Archer season 6

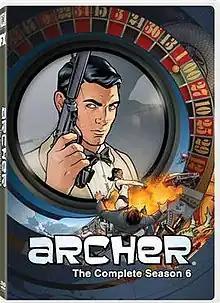
DVD cover

The sixth season of the American animated comedy television series "Archer", created by Adam Reed, aired in the United States on FX from January 8 to April 2, 2015, consisting of 13 episodes.